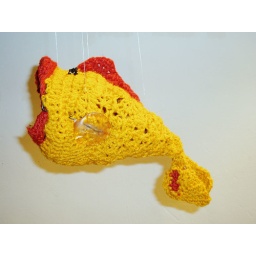
September 2005. crocheted fish (acrylic and wool yarns) with glass fins (hot glass sculpted by me) and wire skeleton